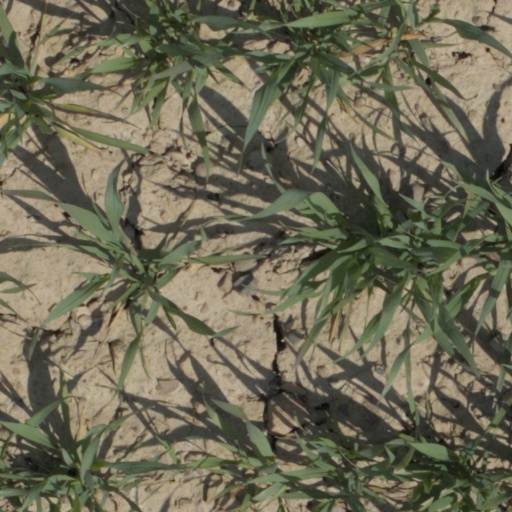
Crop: wheat